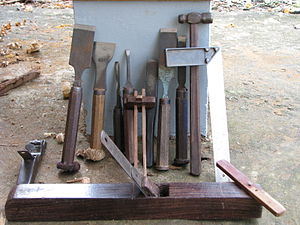
Tømrer
Malaisisk træværktøj - ikke meget forskelligt fra dansk.
En tømrer er en håndværker, også kaldt træsmed, der udfører tømrerarbejde. Der er meget tømmerarbejde i bindingsværkshuse. Tømrerens værktøj er økse og/eller en sav i modsætning til snedkeren, hvis fornemste værktøj er høvlen.